Greenway CSP Mersin Solar Tower

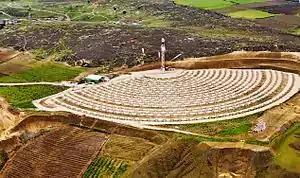
Mersin CSP field

The Greenway CSP Mersin Solar Tower is a high solar power tower in Mersin Province, southern Turkey. A natural circulation direct steam generation boiler operates at 550 °C and 55 bars pressure. The receiver has four evaporators and a super-heater, and is angled at 135°.